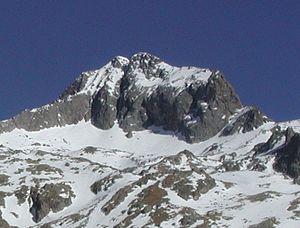
Vue sur la Cime du Gélas, en hiver, à partir du Vallon de la Madone de Fenestre. Photo personnelle
La cime du Gélas est un sommet frontalier situé dans la chaîne des Alpes, dans le massif du Mercantour-Argentera, entre les Alpes-Maritimes et la province de Coni. Sa géomorphologie particulière permet une ascension relativement aisée, comme en témoigne l'ouverture de la voie Normale en 1864.